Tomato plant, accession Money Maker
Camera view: tilt-top (135 deg); turntable rotation: 240 degrees
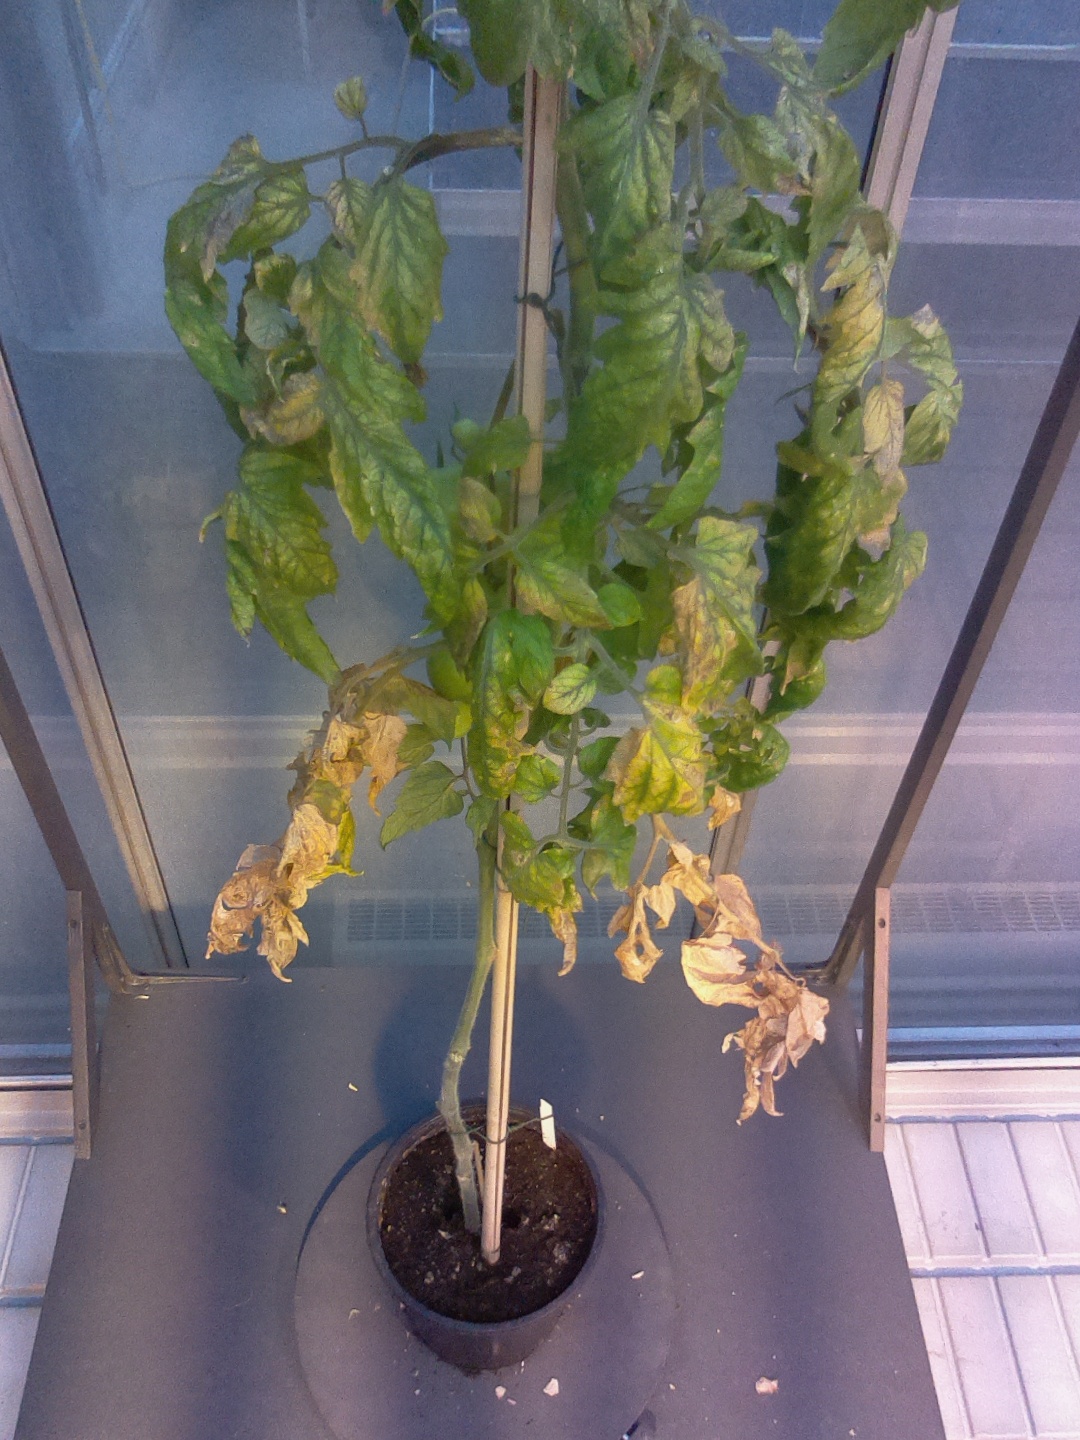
BBCH growth stage 79: 90% -100% of final fruit size